Li Zongren

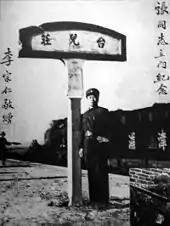
Li Zongren posing after the successful defense of Tai'erzhuang.

In 1937 full-scale war between Japan and China broke out, beginning the Second Sino-Japanese War (1937–45). Chiang Kai-shek attempted to make use of Li's military experience by promoting him to be the director of the KMT Fifth War Zone. Li's first action against the Japanese came in the 1938 Battle of Taierzhuang, after the Communist Zhou Enlai (who was aiding the Nationalists as part of the United Front) recognized Li as the most capable Nationalist general available and used his influence to have Li appointed overall commander, despite Chiang's reservations about Li's loyalty.